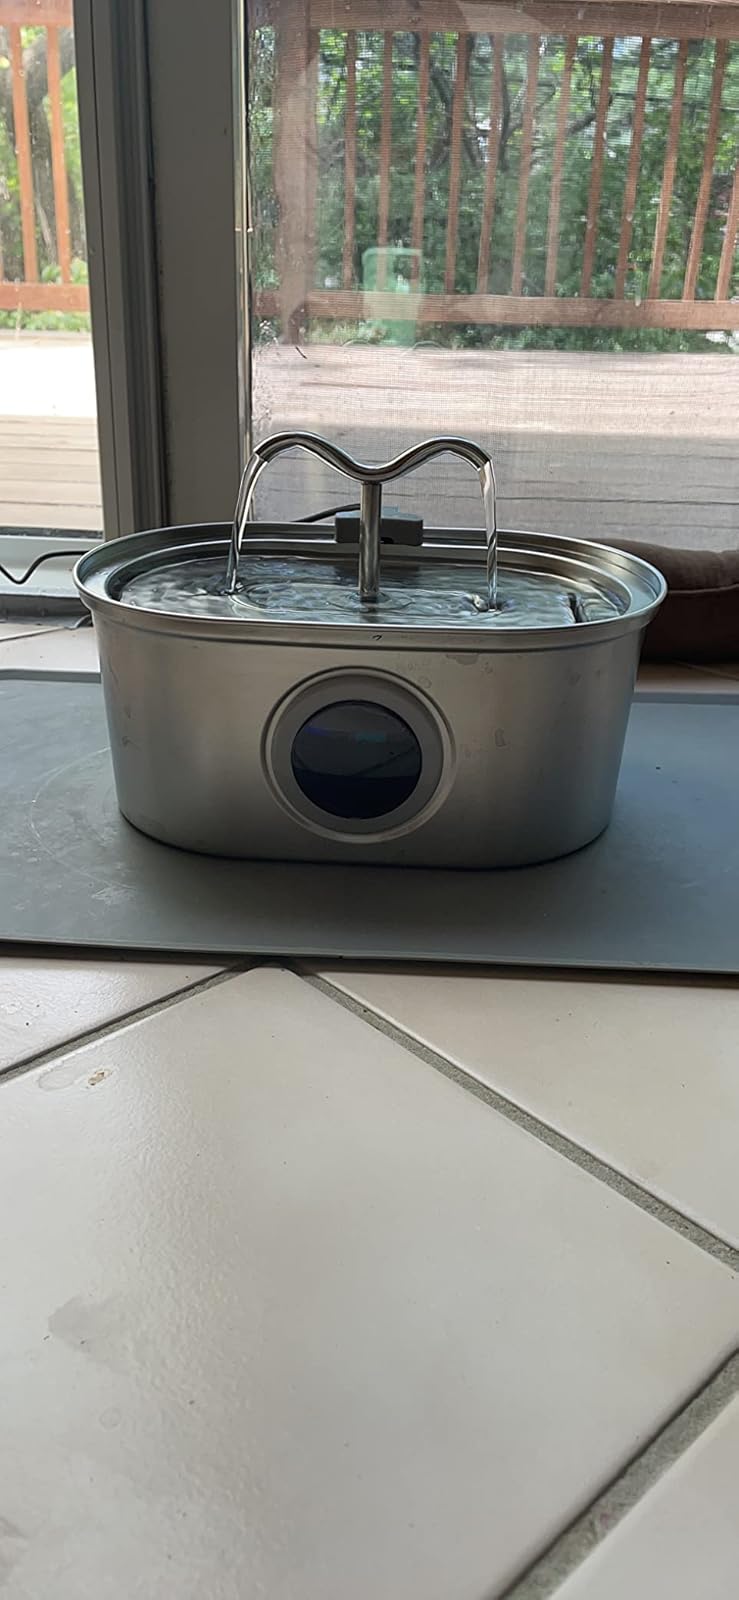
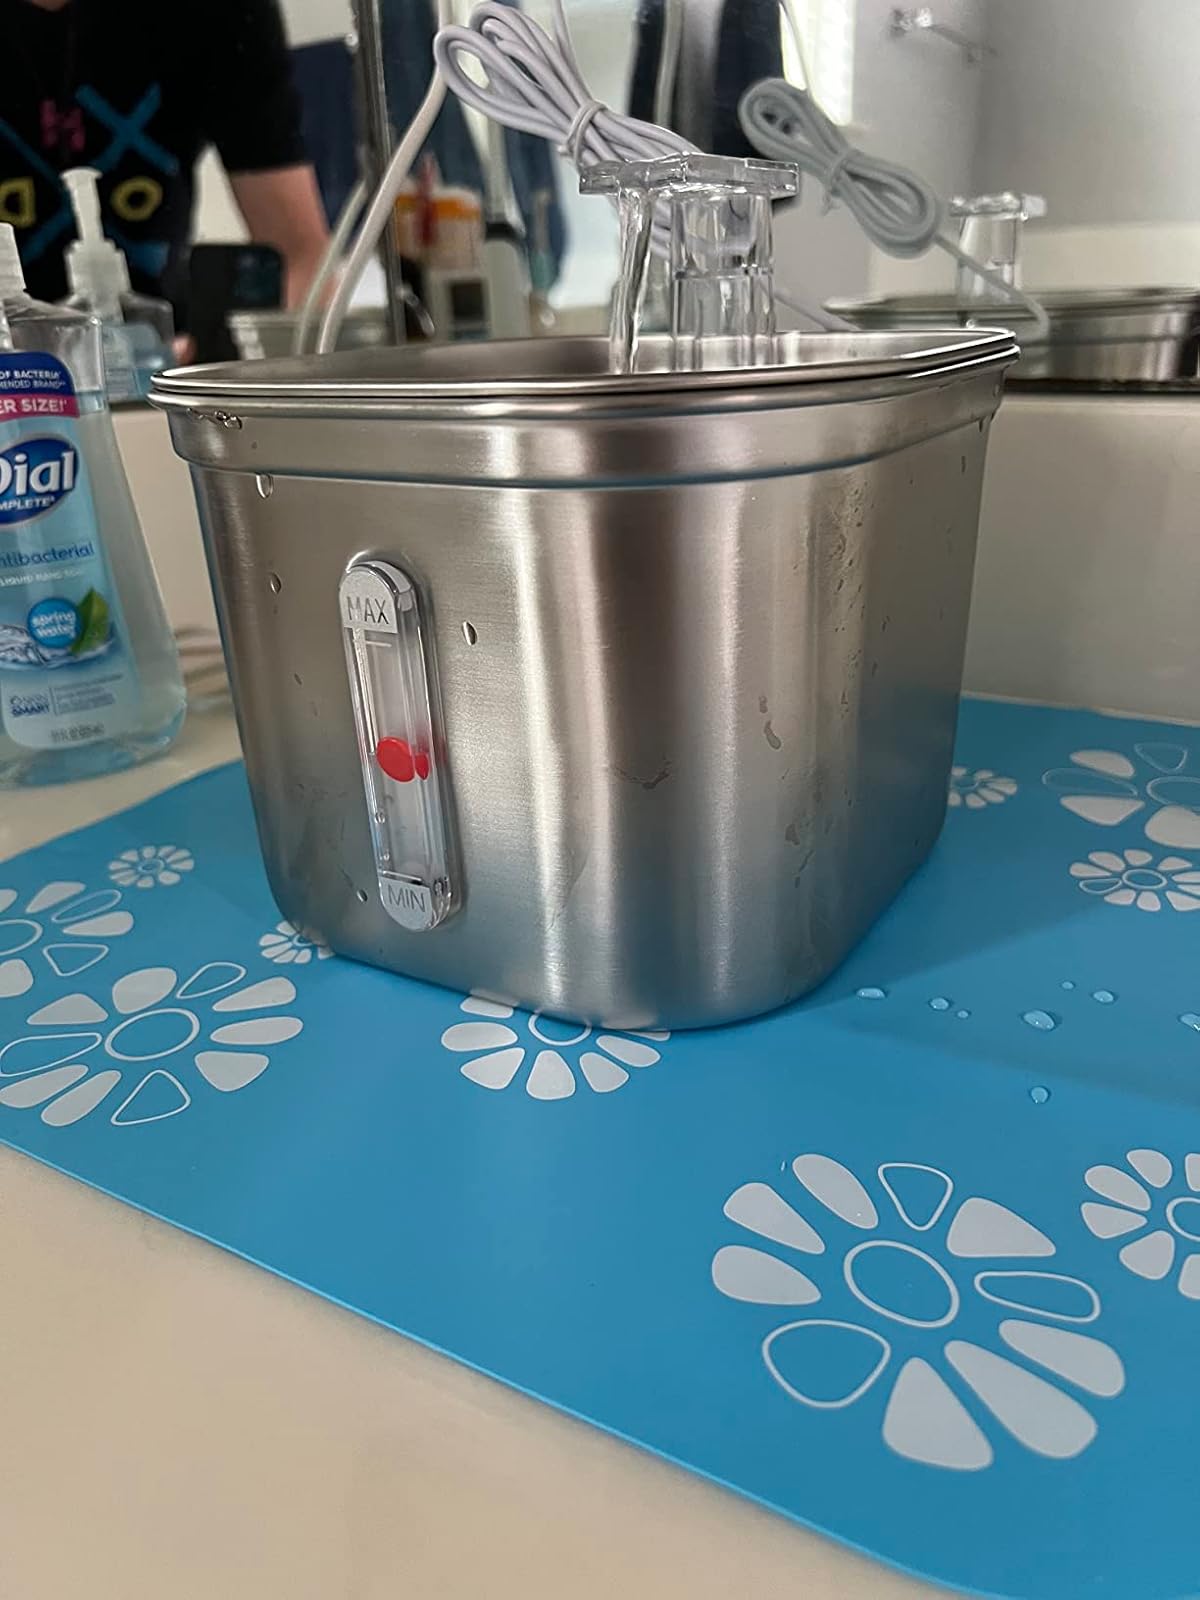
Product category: items_bowl
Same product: no